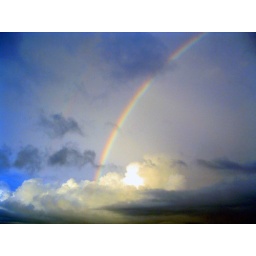
rainbow and glowing clouds against deep blue heavens